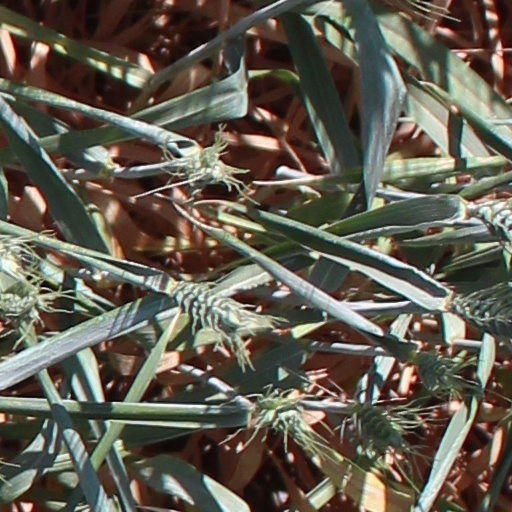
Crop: wheat